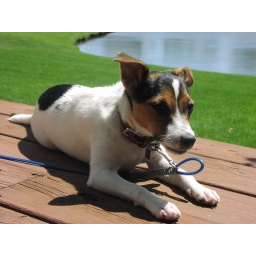
Bean in the lake behind the house